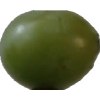
Label: grape